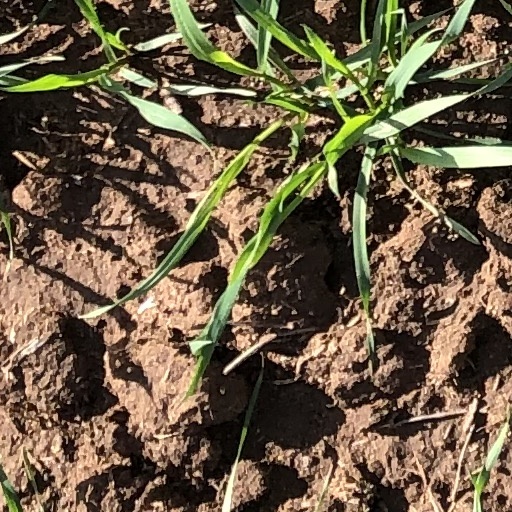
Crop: wheat